Black Sash

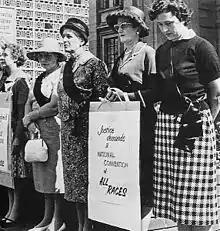
Black Sash demonstration between 1955 and 1960

The Black Sash is a South African human rights organisation. It was founded in Johannesburg in 1955 as a non-violent resistance organisation for liberal white women.